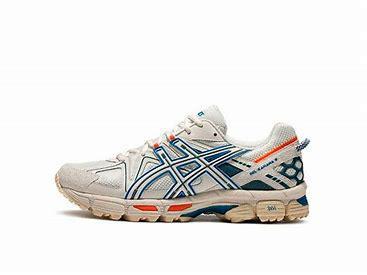
Brand: Asics
Model: Gel Kahana 8